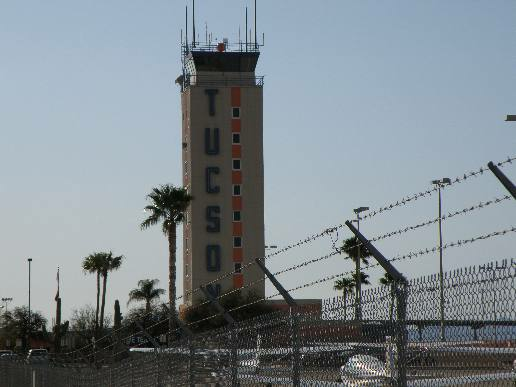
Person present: No